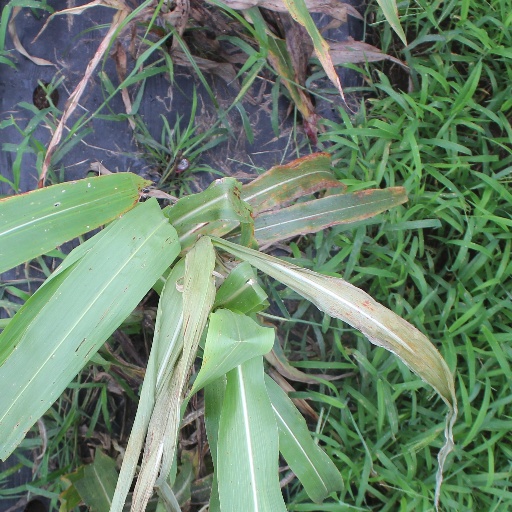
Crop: sorghum